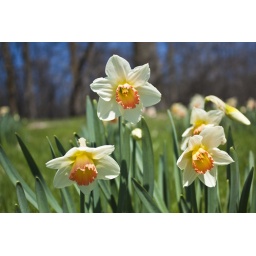
Along the road near a city park. I was lying on the ground for this one.